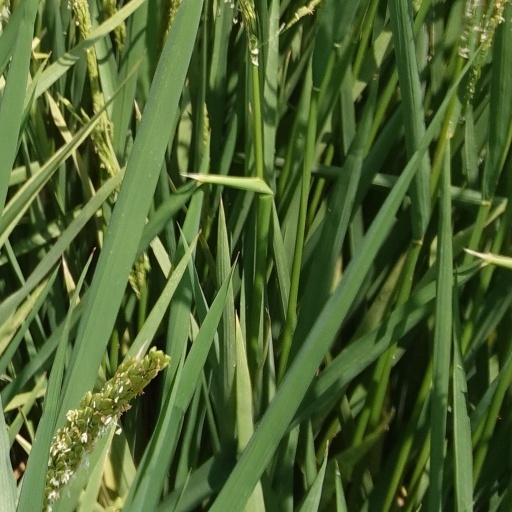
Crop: rice